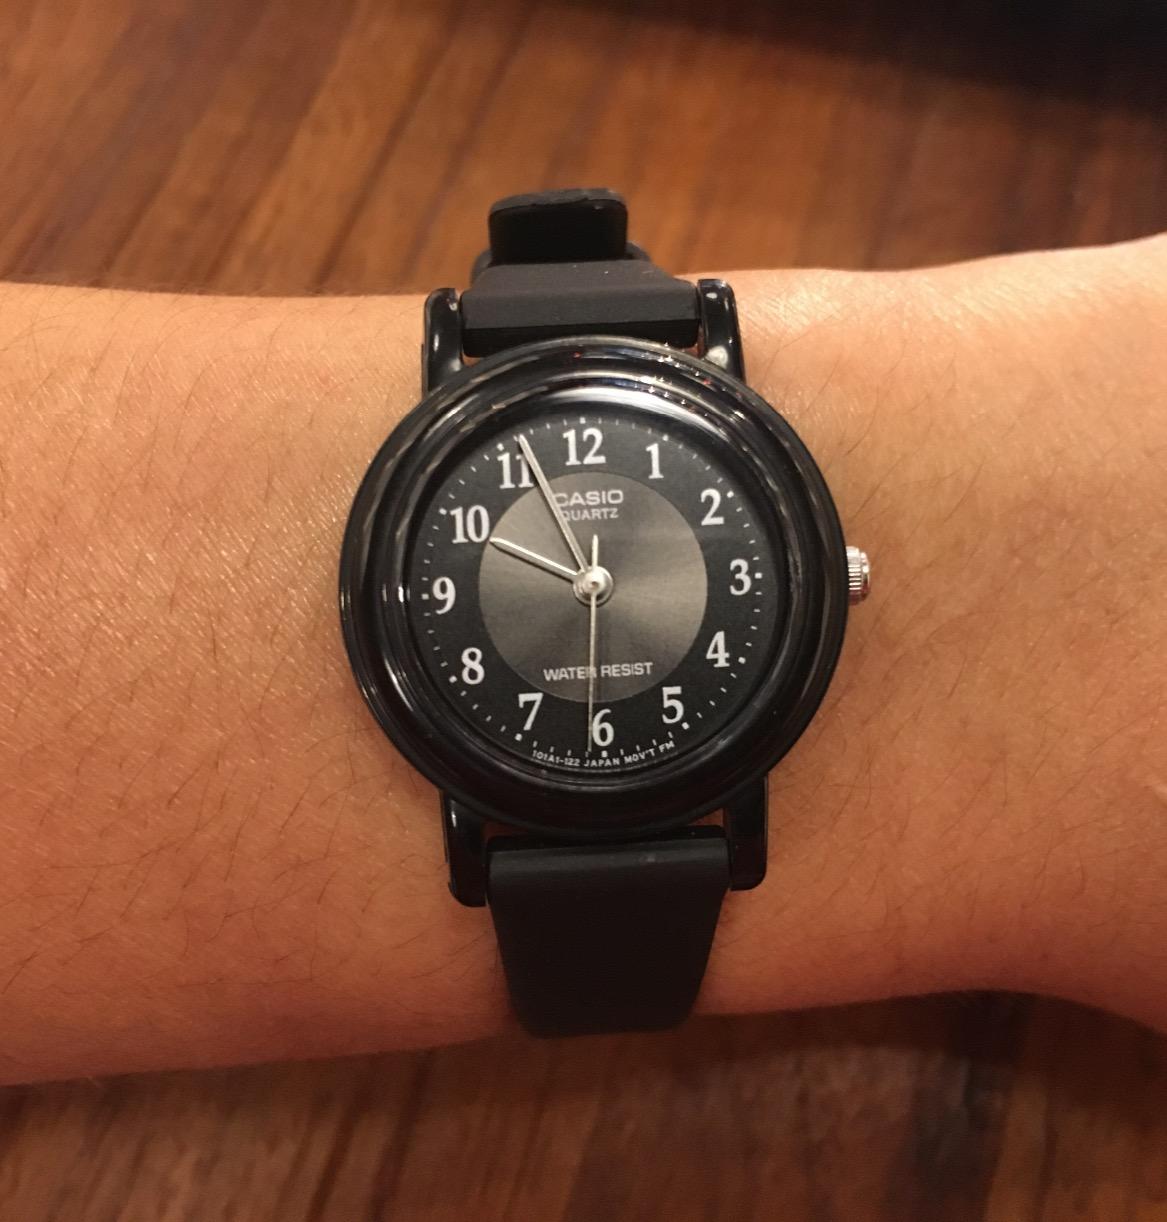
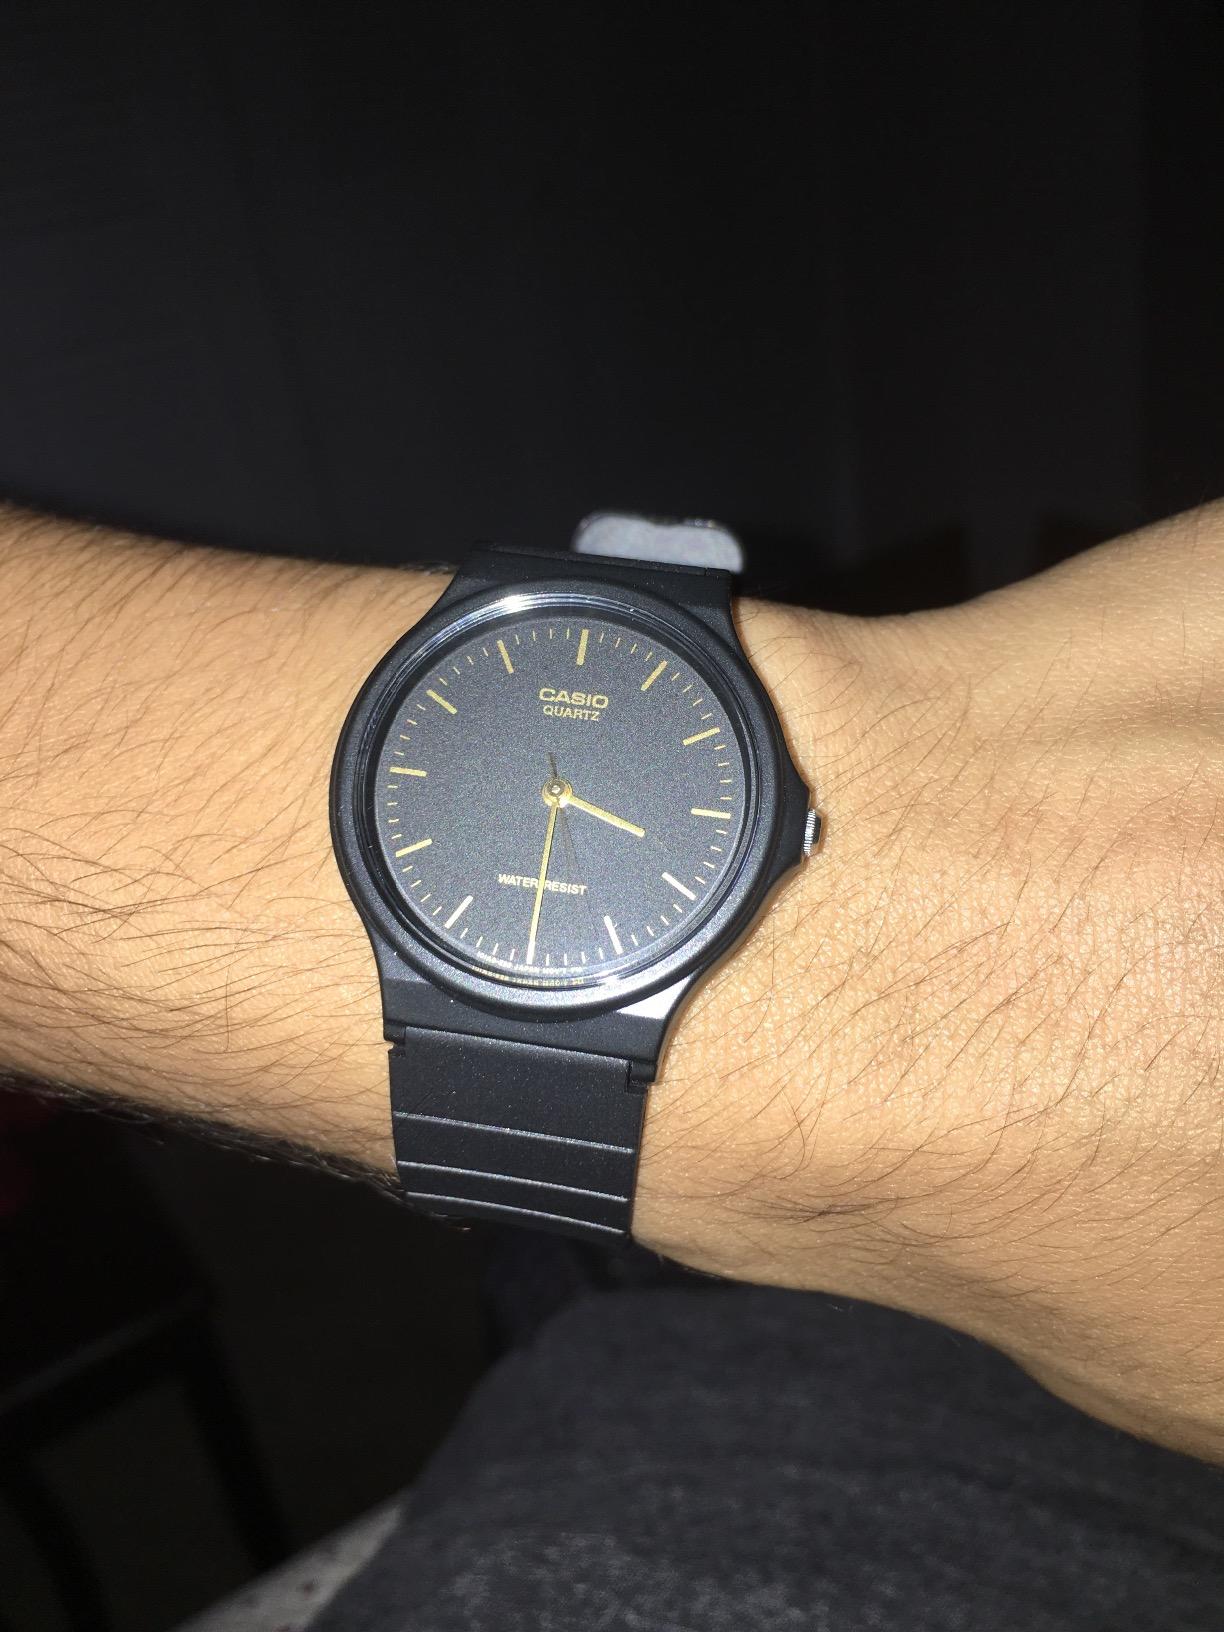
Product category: accessories_watch
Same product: no